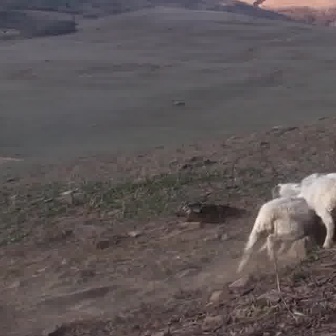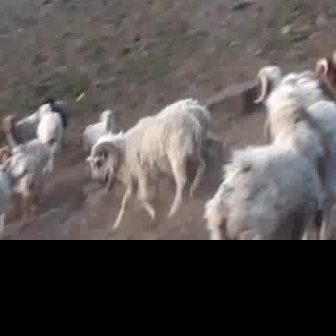
  Please identify the target specified by the bounding box [232,181,324,274] in the first image and locate it in the second image. Return the coordinates in [x_min,y_min,x_max,y_max] format.
Answer: [82,106,207,230]